Union Station (New Haven)

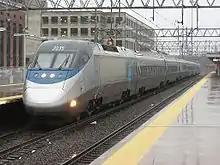
"Acela Express" at New Haven in 2007

The station has four high-level island platforms, which are used for service in both directions. The New Haven Line has nine tracks at the station. The northern platform is adjacent to Tracks 1 and 3 is usually served by Amtrak and can accommodate 8-car trains. The second platform from the north, adjacent to Tracks 2 and 4, is usually served by Amtrak and is 9 cars long. The second platform from the south is adjacent to Tracks 8 and 10, served by Metro-North, Shore Line East, and the Hartford Line, and can fit 7-car trains. The southern platform is adjacent to Tracks 12 and 14, usually serves Metro-North and Shore Line East, and can accommodate 8-car trains. Track 6, not adjacent to any platform in the center of the station, is used only by through trains or idling Shore Line East consists. There are no tracks 5, 7, 9, 11 and 13.